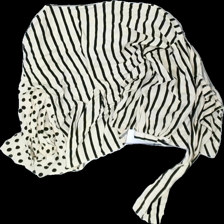
View: back
Type: Blouse
Category: Ladies
Brand: Zara
Colors: Black, Beige
Material: 100% viscose
Pattern: Other
Cut: Regular, C-collar
Size: S
Season: All
Price range: <50
Recommended usage: Export
Comment: crooked seam